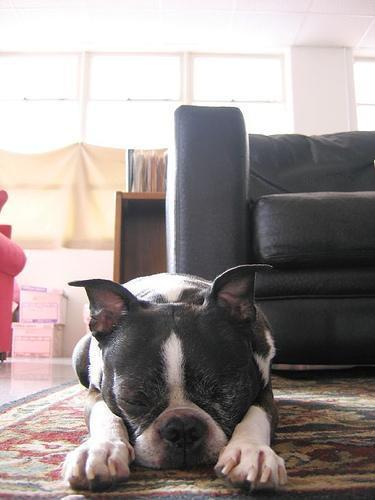
Boston_bull